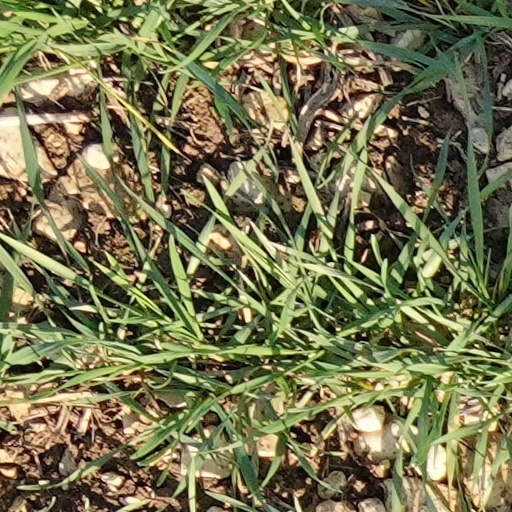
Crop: wheat